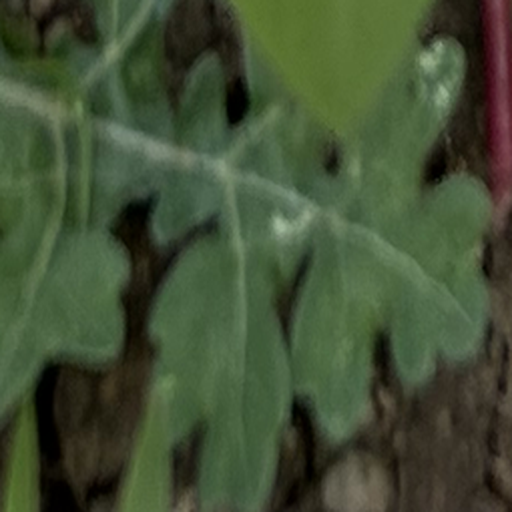
Weed species: Gajar_gavat_(Parthenium hysterophorus)